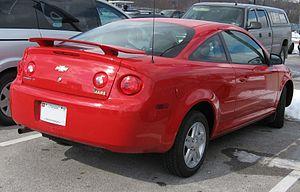
La Cobalt est une berline familiale du constructeur automobile américain Chevrolet commercialisée à partir de 2005, remplaçant la populaire Chevrolet Cavalier.